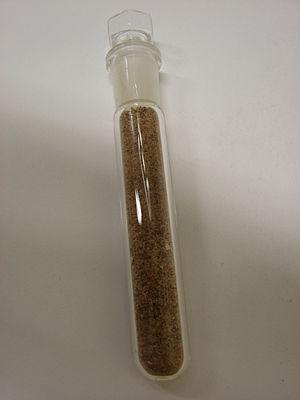
Le castoréum est une sécrétion huileuse et odorante produite par des glandes spécifiques par les deux espèces existantes du genre castor : Castor fiber en Eurasie et Castor canadensis en Amérique du Nord.